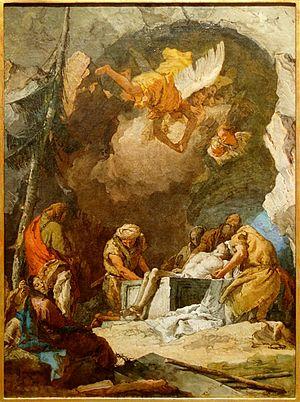
La Mise au tombeau est le dernier épisode de la Passion du Christ, devenu un sujet de l'iconographie chrétienne. Les représentations de cet événement se fondent sur les récits de la mort du Christ dans les évangiles de Jean, Luc, Marc et Mathieu, ainsi que dans les évangiles apocryphes. La Mise au tombeau est particulièrement populaire dans les Mystères de la Passion du Christ et la sculpture religieuse européenne des XVᵉ et XVIᵉ siècles. On trouve également de nombreux exemples de ce thème artistique dans l'art de la Contre-Réforme ; elle est présente dans l'art populaire avec les représentations du Chemin de croix.
Cette page fournit une liste chronologique de peintures du vénitien Giambattista Tiepolo.
La Descente de croix et la Déposition du Christ, désigne la scène des Évangiles qui racontent, après la Crucifixion et mort de Jésus, la descente de son corps de la croix par Joseph d'Arimathie et Nicodème. La descente de la Croix est la treizième station du chemin de croix.